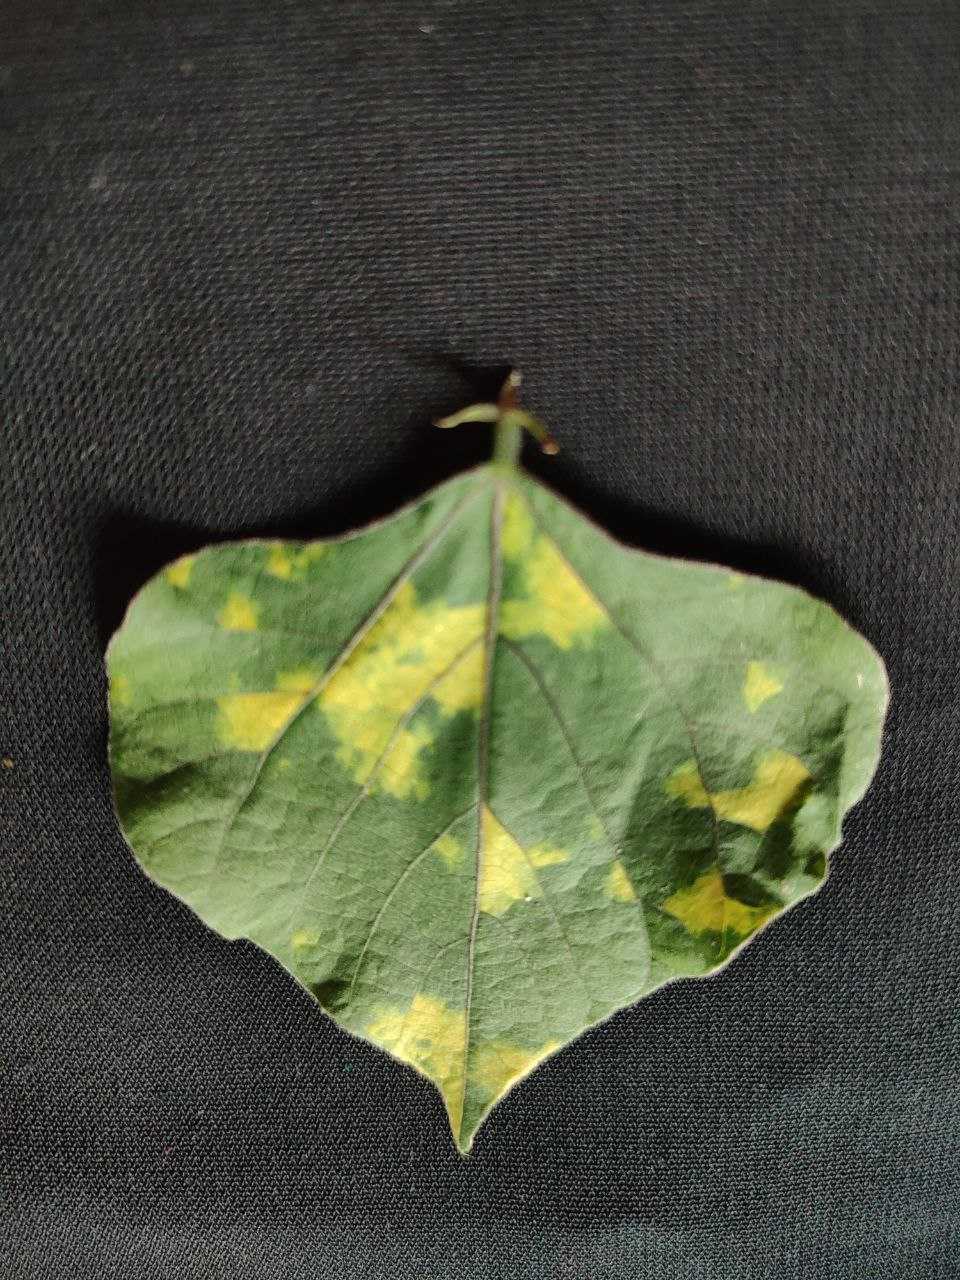
Crop: bean
Leaf condition: Mosaic Virus